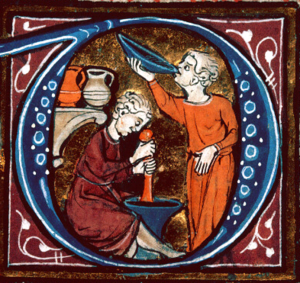
Détail d'une enluminure du Canon medicinae d’Avicenne (Besançon - BM - ms. 0457 - f. 051).
Le galénisme est un système médical qui, élaboré au Moyen Âge à Byzance, fut utilisé pendant des siècles par des médecins de différentes civilisations, essentiellement le monde musulman, la chrétienté et le judaïsme. Le galénisme est ainsi nommé d'après Galien de Pergame, le dernier des grands médecins créateurs de l'Antiquité gréco-romaine, qui produisit une œuvre considérable, touchant aussi bien la médecine que la philosophie, la rhétorique ou la poésie. Galien mourut au IIIᵉ siècle. Tombé dans l'oubli les siècles suivantes, sa théorie et ses pratiques médicales furent récupérées à partir du XIᵉ siècle avant de devenir pendant plus de 500 ans le système médical dominant dans le monde occidental et musulman et jusqu'à ce que l'avènement de nouveaux paradigmes scientifiques n' aboutissent à son abandon complet au cours des XVIIᵉ et XVIIIᵉ siècles.
Avicenne, ou Ibn Sīnā, né le 7 août 980 à Afshéna, près de Boukhara, dans la province de Transoxiane et mort en juin 1037 à Hamadan, est un philosophe et médecin médiéval persan. Rédigeant principalement en arabe classique, il s'intéressa à de nombreuses sciences, comme l'astronomie, l'alchimie, et la psychologie.
La médecine médiévale dans l'Occident chrétien est une médecine de langue latine qui s'étend sur près d'un millénaire, de la fin de l'Antiquité jusqu'à la Renaissance.
Antidotaire est un terme ancien qui désigne notamment un recueil médiéval de recettes de médicaments ; plus tard, on désigne un tel ouvrage de pharmacie par son synonyme pharmacopée.